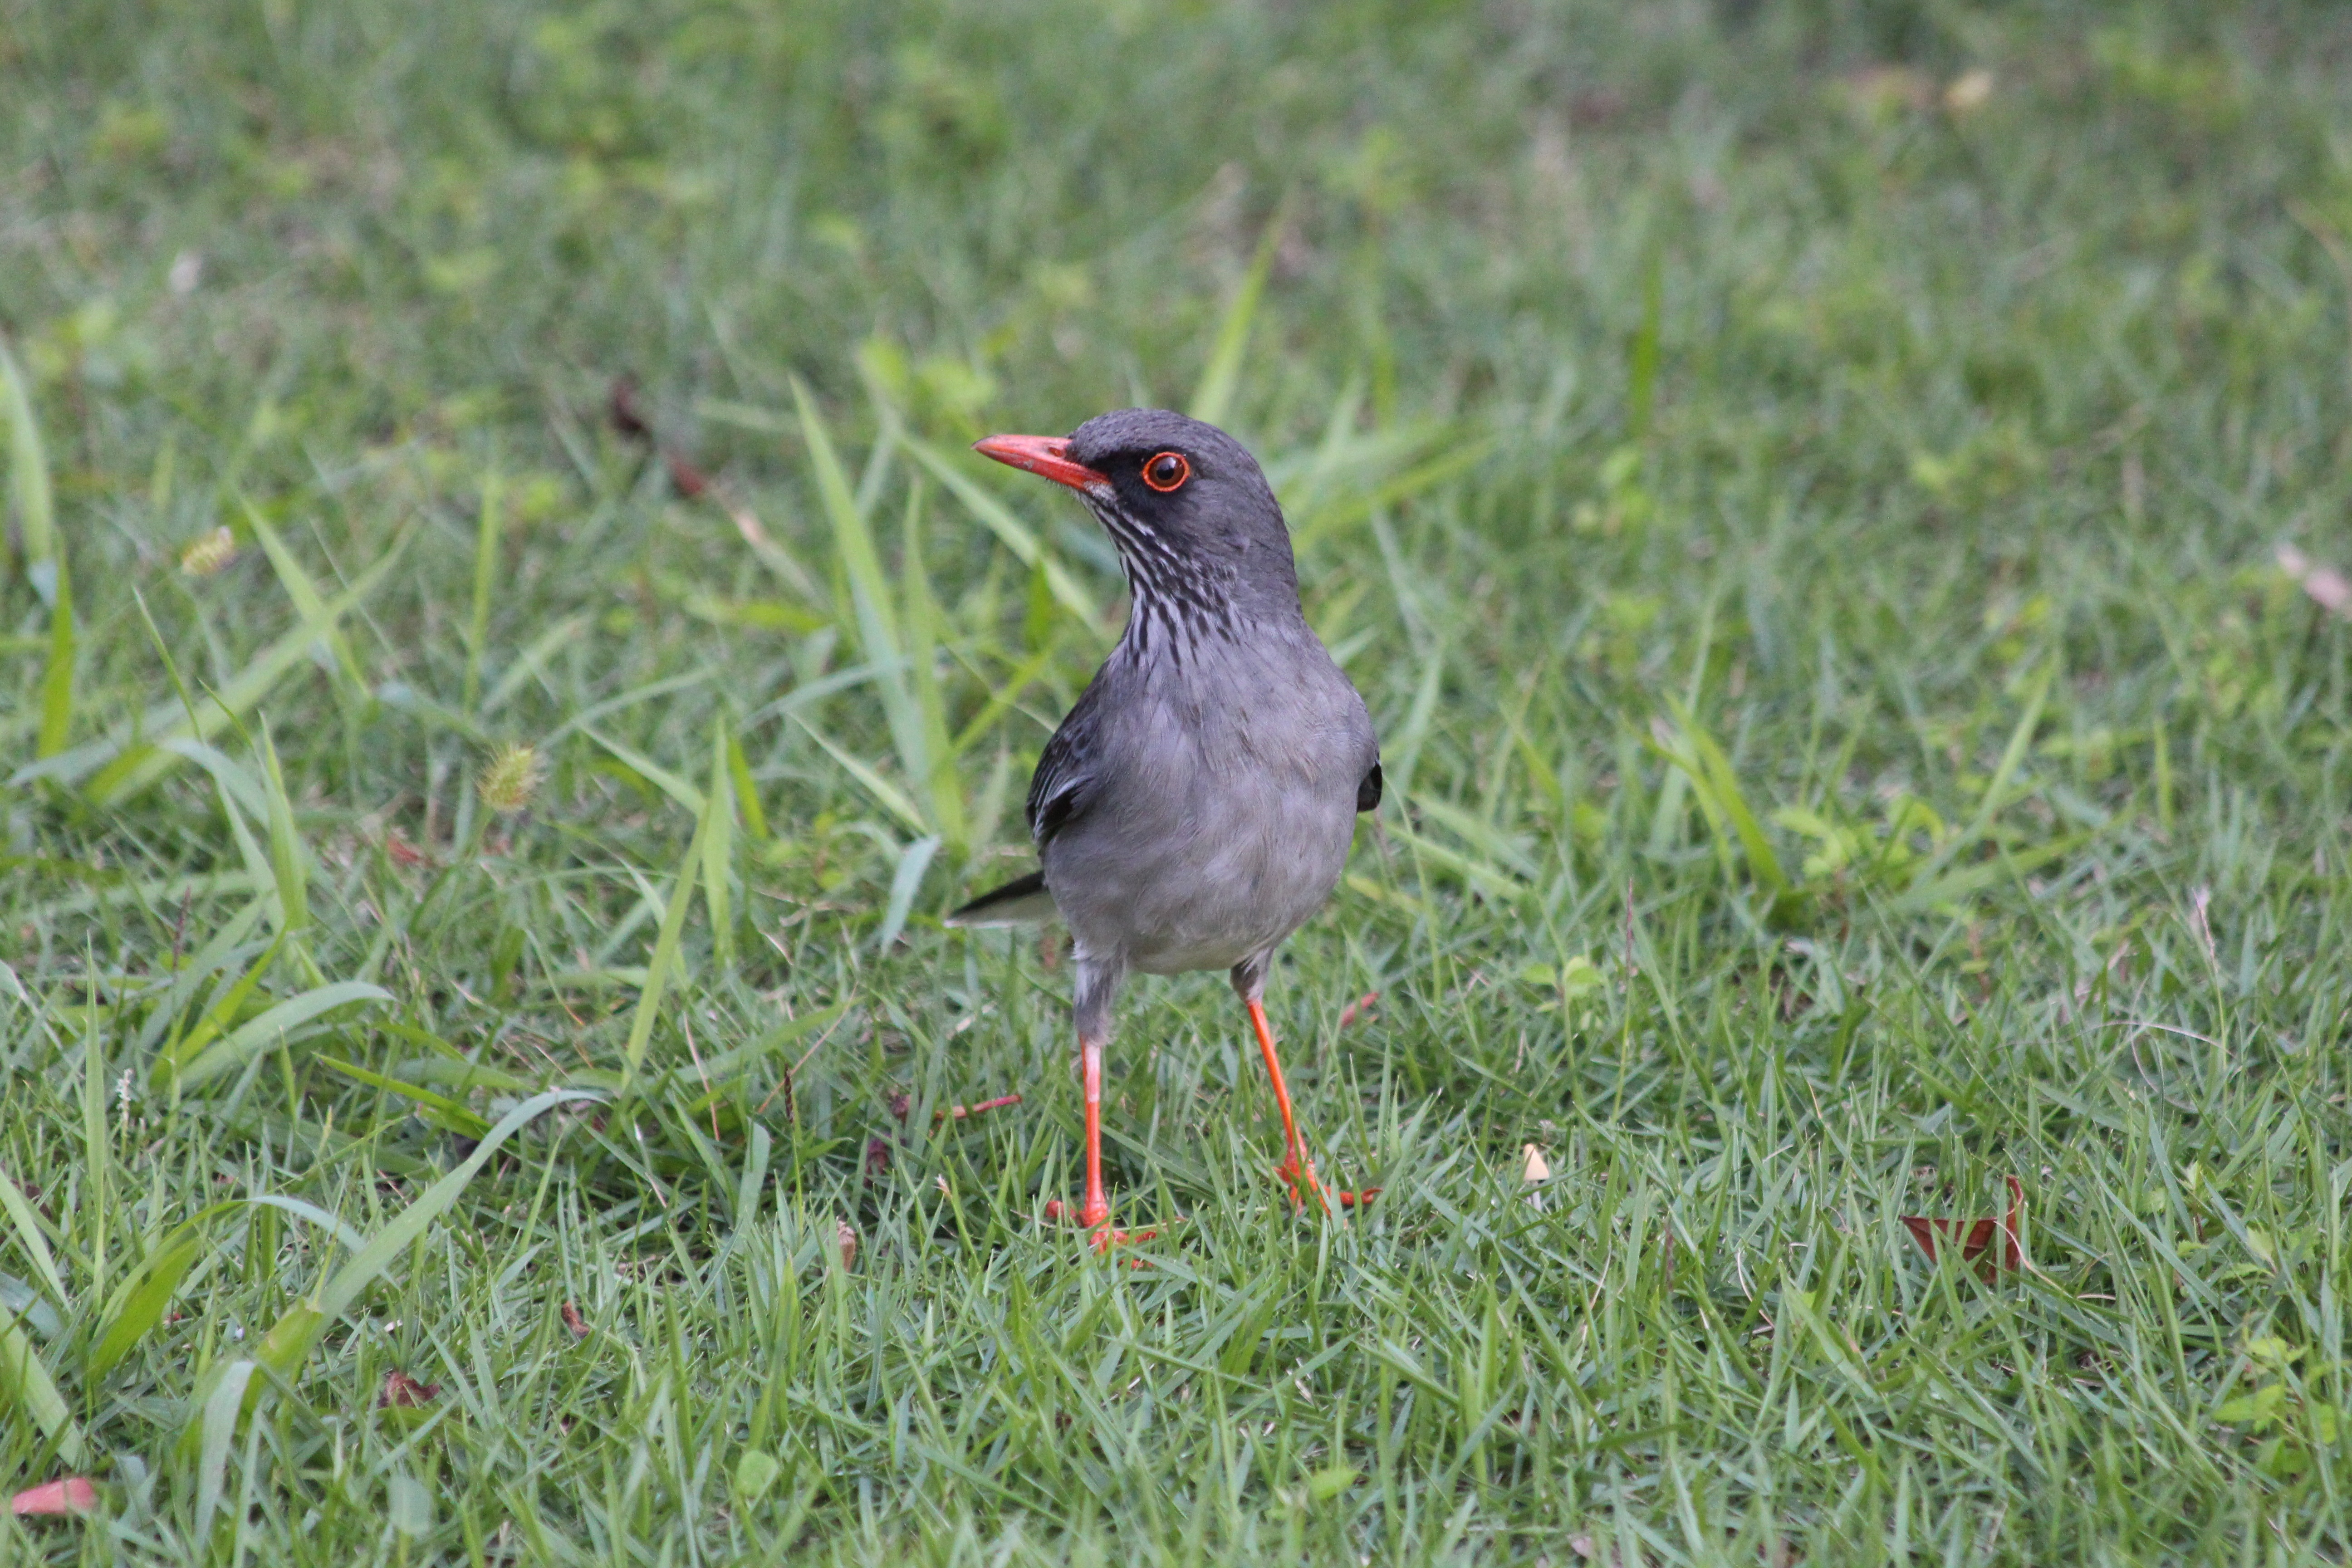
nature, grass, bird, prairie, wildlife, beak, robin, fauna, animals, vertebrate, blackbird, green grass, feathered race, shades of green, green background, old world flycatcher, perching bird, red legged thrush, turdus plumbeus, gray bird